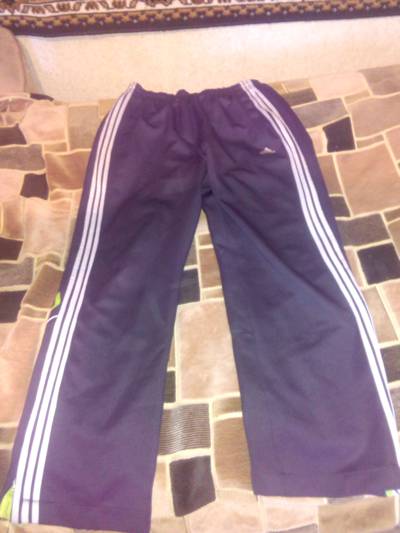
Waste category: clothes